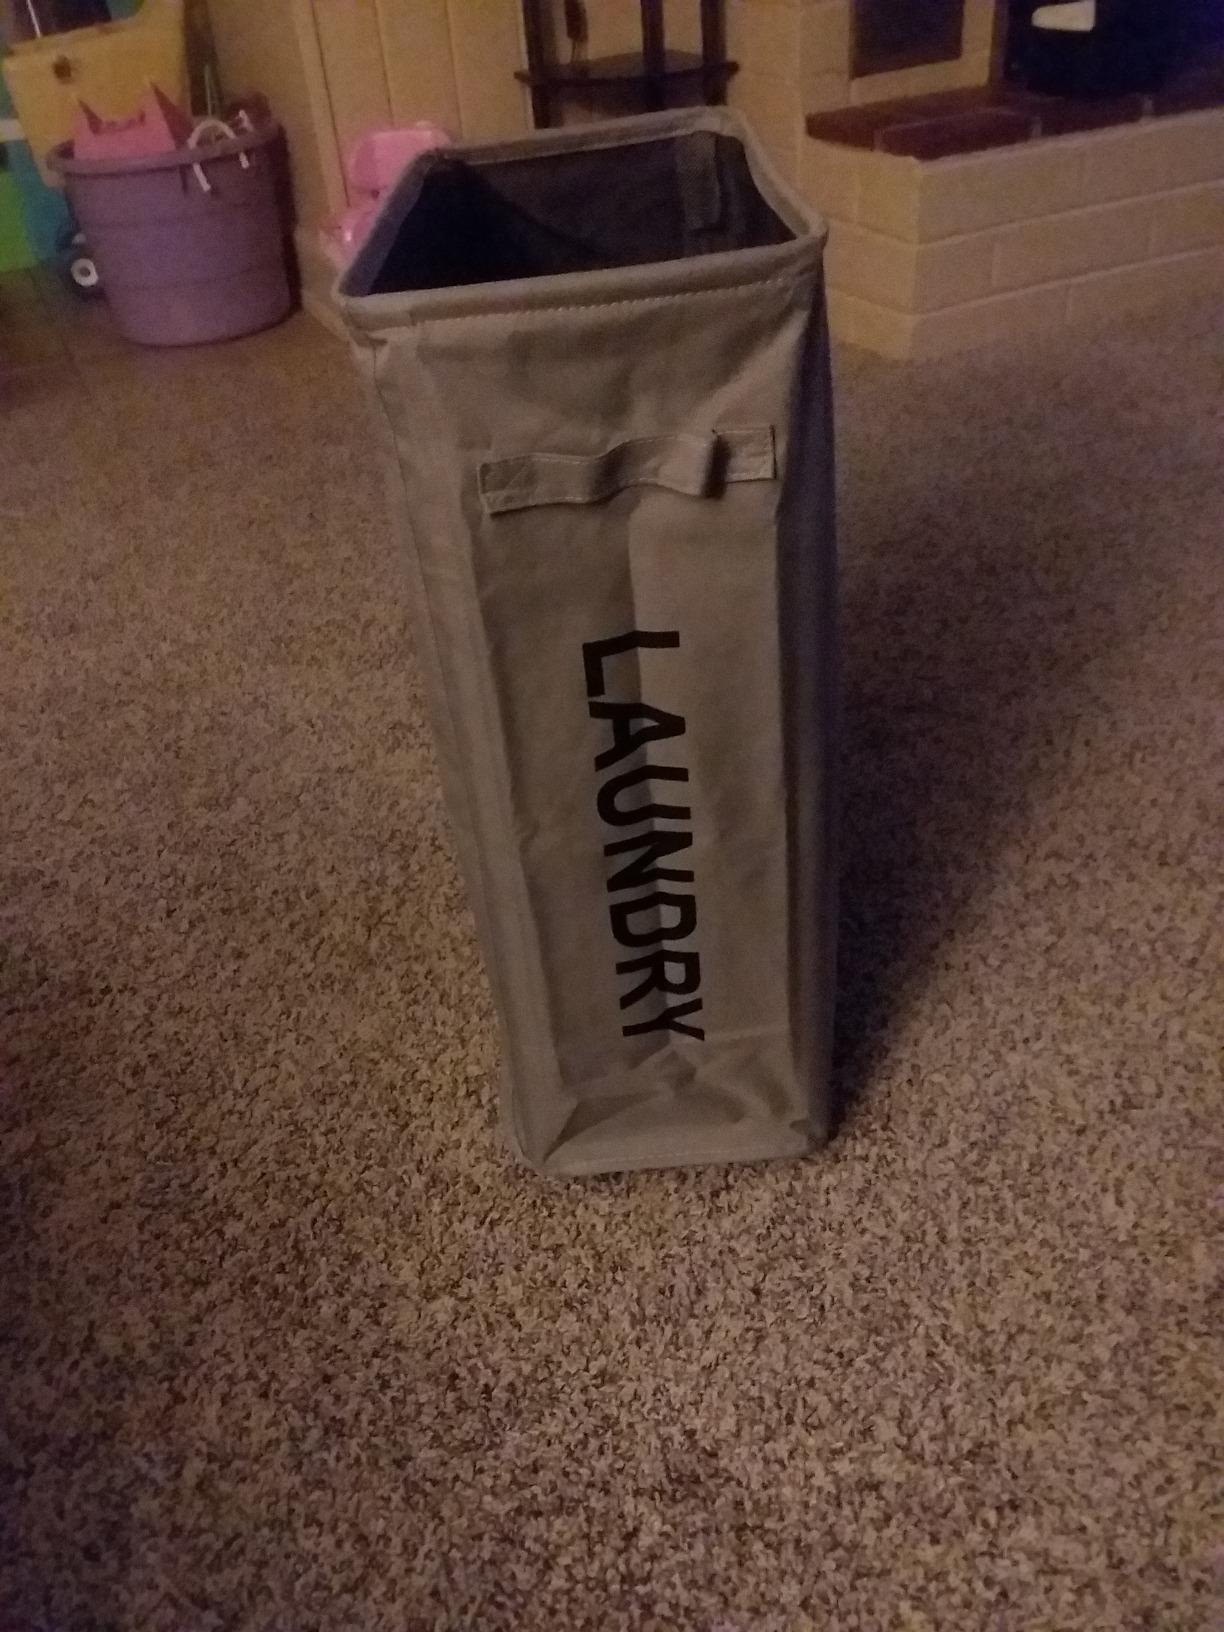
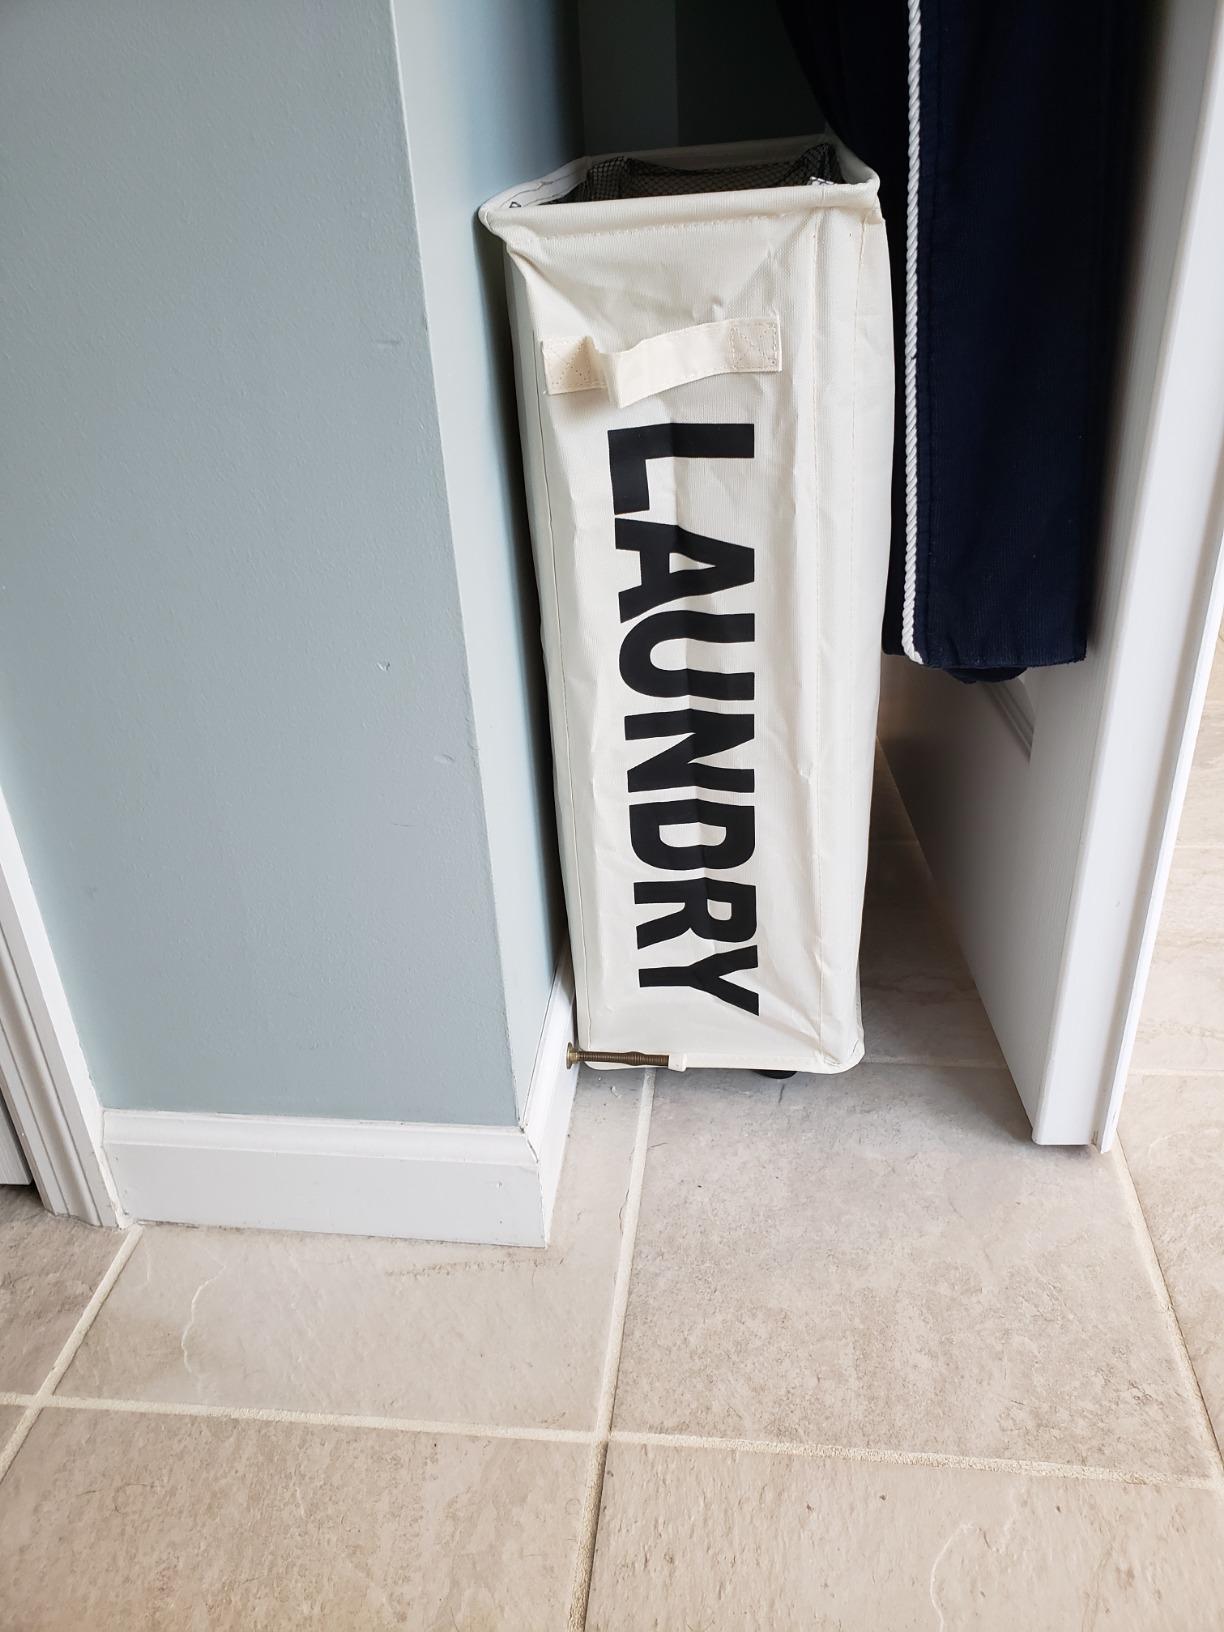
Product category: items_hamper
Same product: no